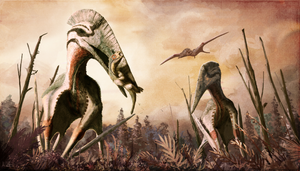
Les ptérosaures sont un ordre éteint de reptiles volants qui ont existé pendant presque toute la durée du Mésozoique : du Trias supérieur, il y a 230 millions d’années, jusqu'à la fin du Crétacé, il y a 66 Ma.
L'Île de Hațeg désigne une île de la mer Téthysienne alpine pendant le Crétacé supérieur, probablement entre les étages géologiques allant du Cénomanien au Maastrichtien. Les terrains qui la composaient se retrouvent autour de la ville actuelle d'Hateg, en Roumanie.
Hatzegopteryx est un genre de ptérosaures azhdarchidé trouvé dans les dépôts Maastrichtiens récents de la formation Densuș Ciula, affleurants en Transylvanie, en Roumanie. Il n'est connu que de l'espèce type Hatzegopteryx thambema, nommée par Buffetaut et al. en 2002 sur la base de parties du crâne et de l'humérus. Des spécimens supplémentaires, y compris une vertèbre du cou, ont ensuite été placés dans le genre, représentant une gamme de tailles. Le plus important de ces vestiges indique qu’il faisait partie des plus gros ptérosaures, avec une envergure estimée de 10 à 12 m, pour un poids allant jusqu'à 360 kg.